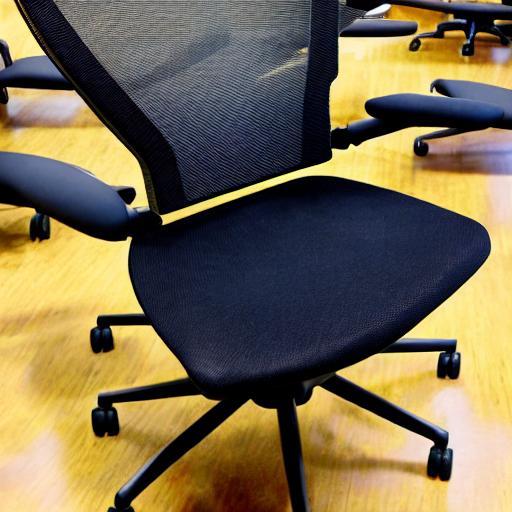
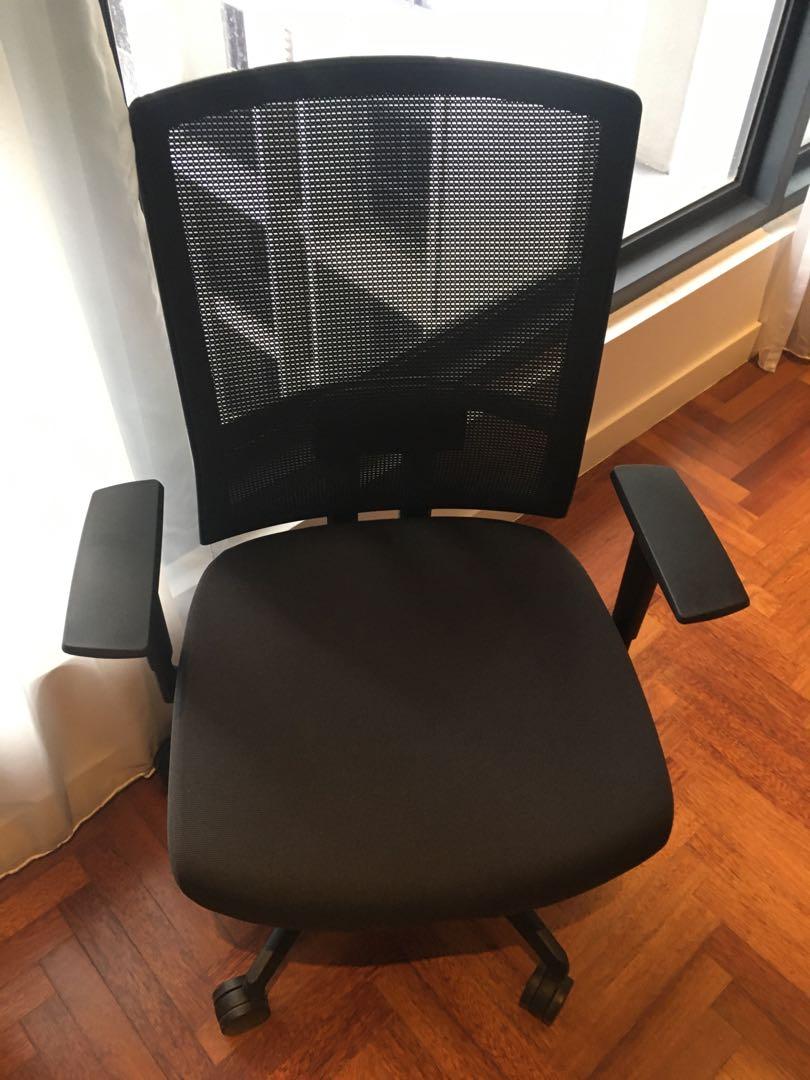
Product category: items_chair
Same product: no